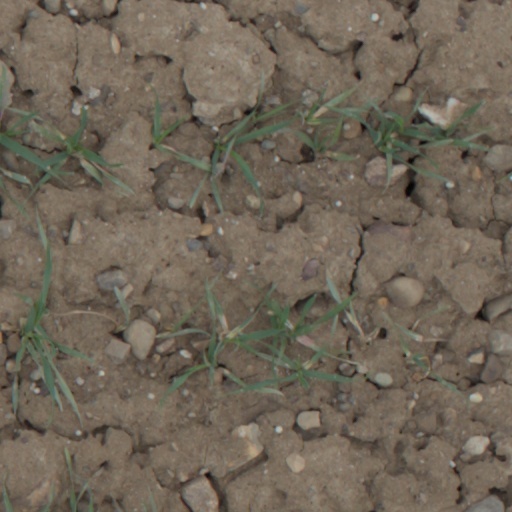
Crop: wheat